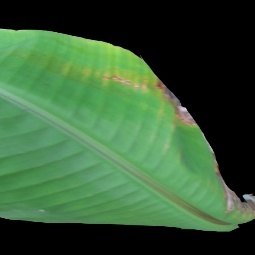
Label: Calcium